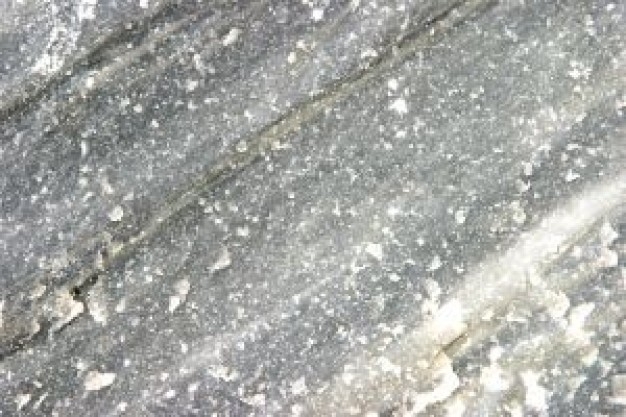
Texture: marbled